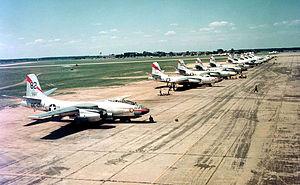
Le North American B-45 Tornado est le premier bombardier à réaction mis en service dans l'armée de l'air américaine. C'est aussi le premier avion américain de ce type à avoir effectué un ravitaillement en vol et à avoir largué une bombe atomique. Au début des années 1950, il constituait l'ossature de la dissuasion nucléaire américaine, mais il fut rapidement remplacé par le B-47 Stratojet de Boeing, plus performant. 142 exemplaires furent construits.